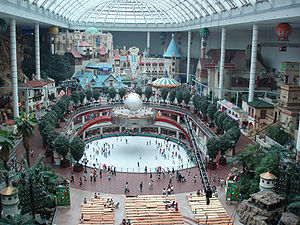
Lotte (konglomerat) / Forretningsområder
Lotte World i Seoul
Lotte er et sydkoreansk multinationalt konglomerat og en af de største fødevare- og shoppingkoncerner i Sydkorea og Japan. Lotte blev etableret i Juni 1948 i Tokyo af den koreanske forretningsmand Shin Kyuk-Ho også kendt som Shigemitsu Takeo. I begyndelsen solgte det blot tyggegummi. Efterfølgende ekspanderede Lotte til Korea med etableringen af Lotte Confectionery i Seoul 3. april 1967.